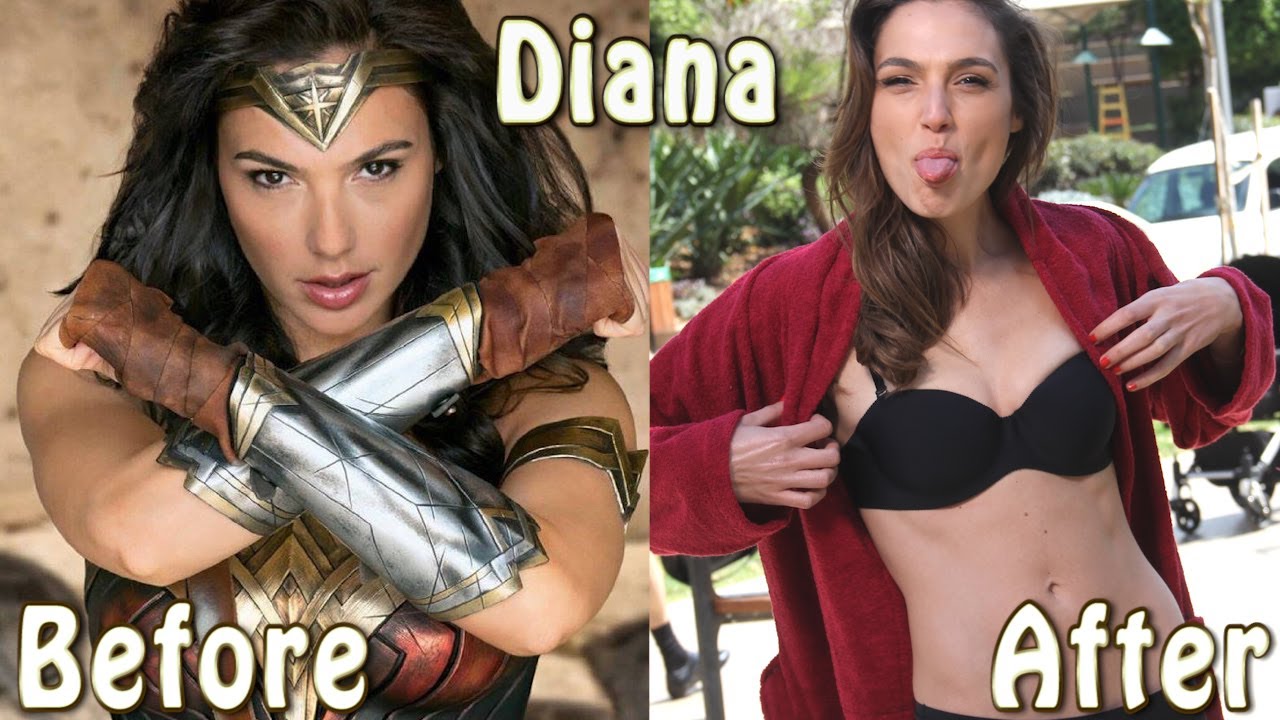
Gender: women